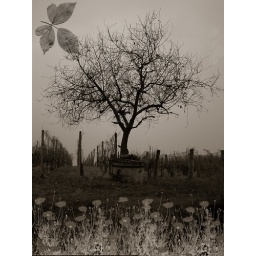
A fruit tree by a vineyard in late fall.